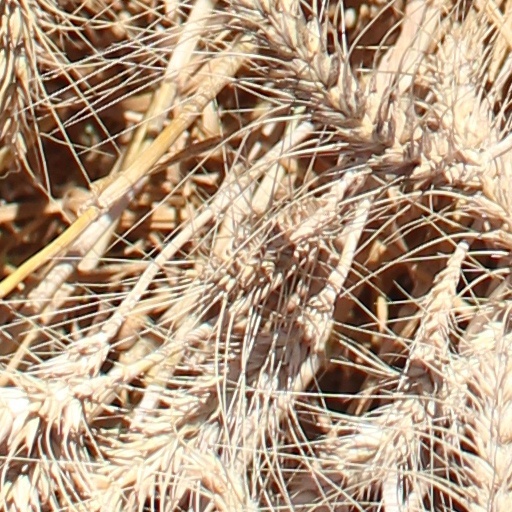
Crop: wheat